Tom Miller (pinch hitter)

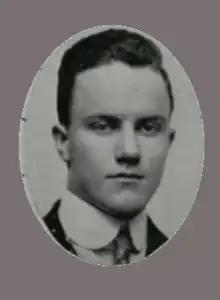
1917 yearbook photo

Thomas Royall Miller (July 5, 1897 – August 13, 1980) was a Major League Baseball player. He attended the University of Richmond. He played two seasons with the Boston Braves from 1918 to 1919.